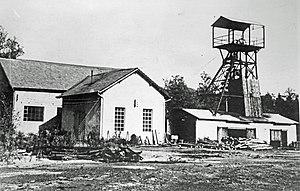
Vue générale du puits de l'Étançon.
Le puits de l’Étançon est l'un des principaux puits des houillères de Ronchamp, sur la commune de Ronchamp, dans la région française de Bourgogne-Franche-Comté. Il est le seul puits du bassin minier creusé au XXᵉ siècle et également le seul creusé par Électricité de France. Il a fonctionné de 1950 à 1958, lorsque les affleurements ont été remis en exploitation. En prolongeant l'exploitation du bassin d'une dizaine d'années, il a permis une reconversion plus aisée des mineurs.
Les houillères de Ronchamp sont des mines de charbon situées dans l'est de la France exploitant la partie occidentale du bassin houiller stéphanien sous-vosgien, sous l'administration de différentes compagnies minières. Elles s'étendent sur trois communes, Ronchamp, Champagney et Magny-Danigon, dans le département de la Haute-Saône. Elles ont produit entre 16 et 17 millions de tonnes pendant plus de deux siècles, du milieu du XVIIIᵉ siècle jusqu'au milieu du XXᵉ siècle pour alimenter les industries saônoises et alsaciennes. Leur exploitation a profondément marqué le paysage du bassin minier de Ronchamp et Champagney avec ses terrils, cités minières et puits de mine, mais aussi l'économie et la population locale. Une forte camaraderie et une conscience de classe se développent, notamment avec l'arrivée des Fressais, favorisant plusieurs grèves et mouvements sociaux.
Les puits des houillères de Ronchamp sont une série de charbonnages entrepris par les différentes compagnies minières du bassin minier de Ronchamp entre le début du XIXᵉ siècle et le milieu du XXᵉ siècle à Ronchamp, Champagney et Magny-Danigon, dans le département de la Haute-Saône en France.